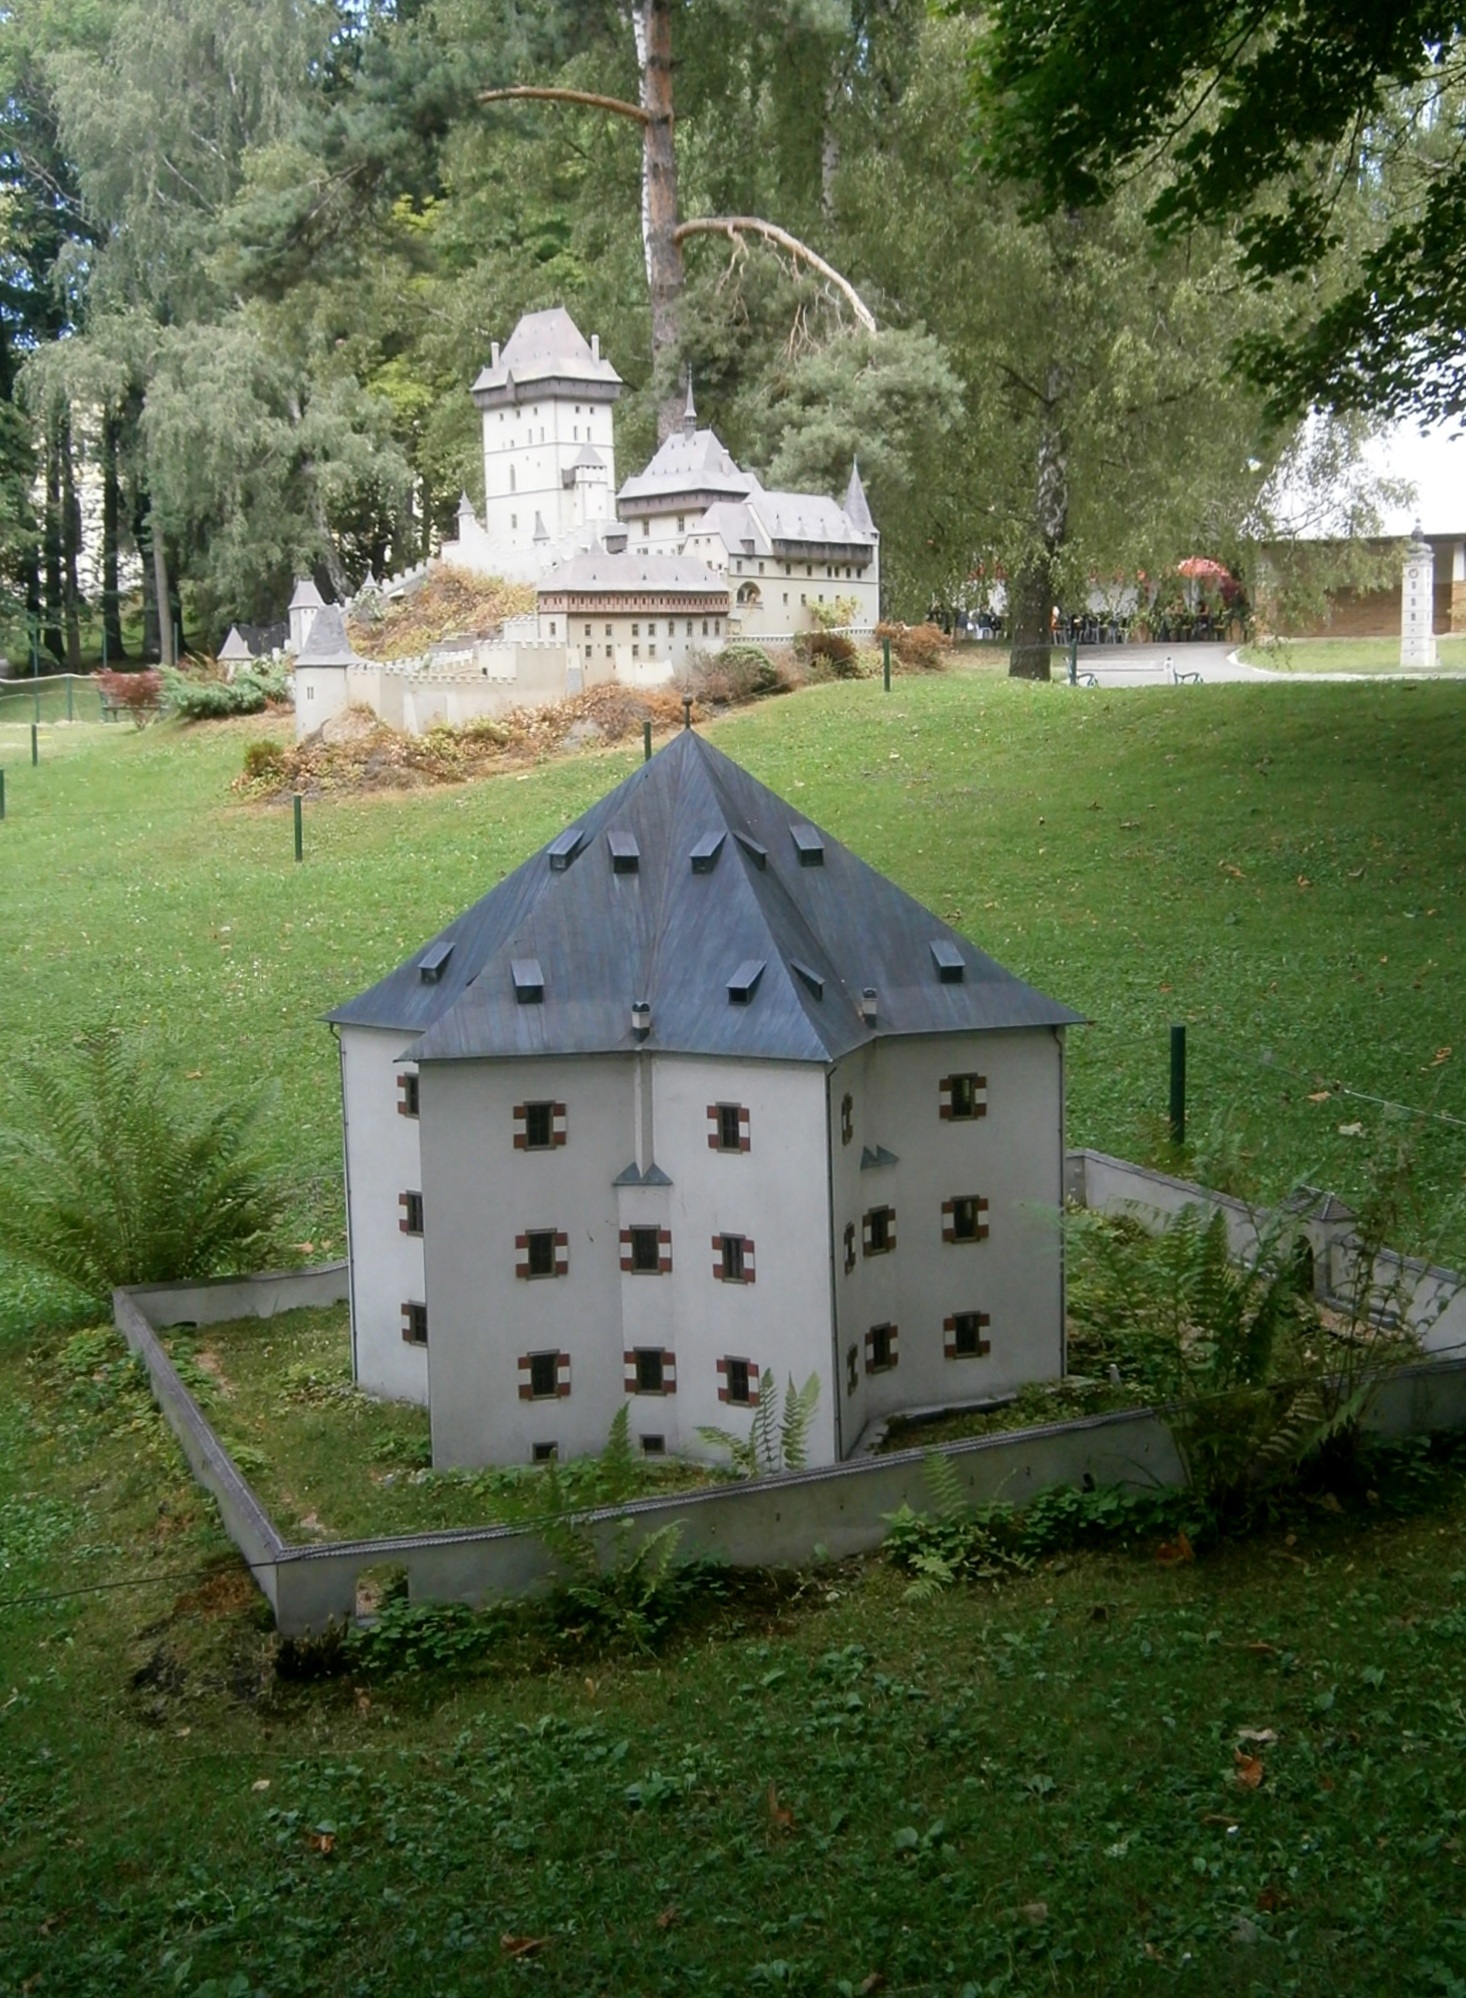
architecture, villa, house, building, park, prague, miniature, maquette, czech republic, rural area, summer palace star